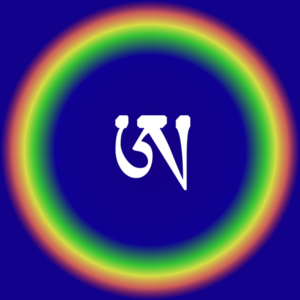
Le corps d'arc-en-ciel est un concept du bouddhisme selon lequel la pratique de méditations spéciales réservées à des méditants accomplis, au moment de la mort, transformerait le corps physique en lumière et le ferait disparaître. Selon Alexandra David-Néel, ce corps d'arc-en-ciel serait analogue au « corps astral » des occultistes.